Little Belt Bridge

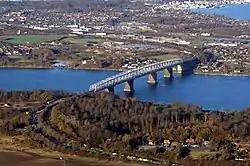
The bridge seen from Funen (Fredericia in the background)

The Little Belt Bridge, also known as the Old Little Belt Bridge, is a truss bridge over the Little Belt strait in Denmark. It spans from Snoghøj on the Jutland side to Middelfart on Funen.